Pujare

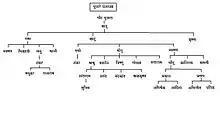
Pujare Clan - Ancestry (15th Century to present)

The oldest records of the Pujare Clan shows Gond Pujara as the father of today's Pujare. the ancestry chart shows 15th Century records which continues right up to today's living Pujare clan members. This clan is not to be mistaken for Poojary of the Karnataka.